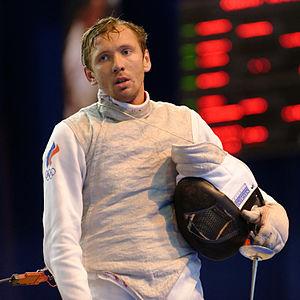
Artem Sedov pendant son 16e de finale du Challenge international de Paris 2013 contre Artur Akhmatkhuzin.
Artiom Sedov, né le 26 mars 1984, est un escrimeur russe pratiquant le fleuret.